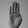
ASL letter: B